Andrew Becroft

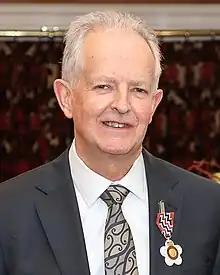
Becroft in 2022

Andrew John Becroft is a New Zealand lawyer, jurist and public servant. Since 2023, he has been a justice of the High Court of New Zealand.